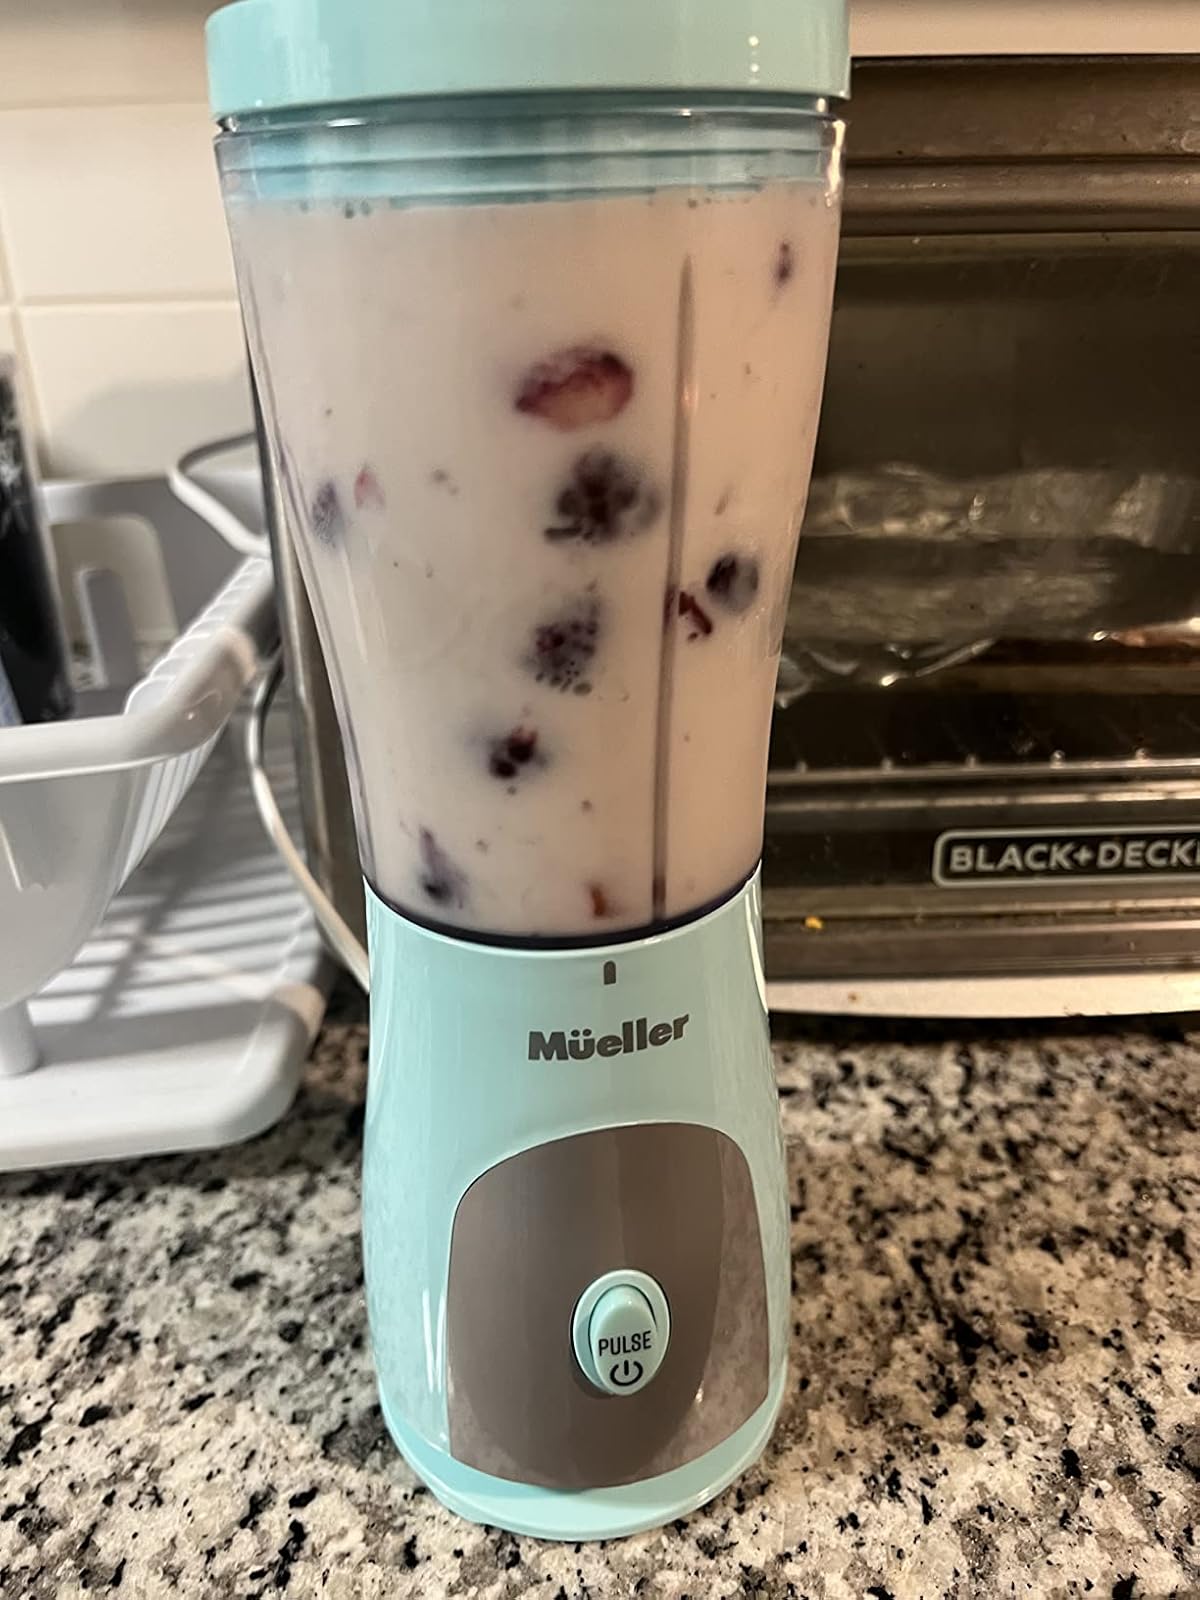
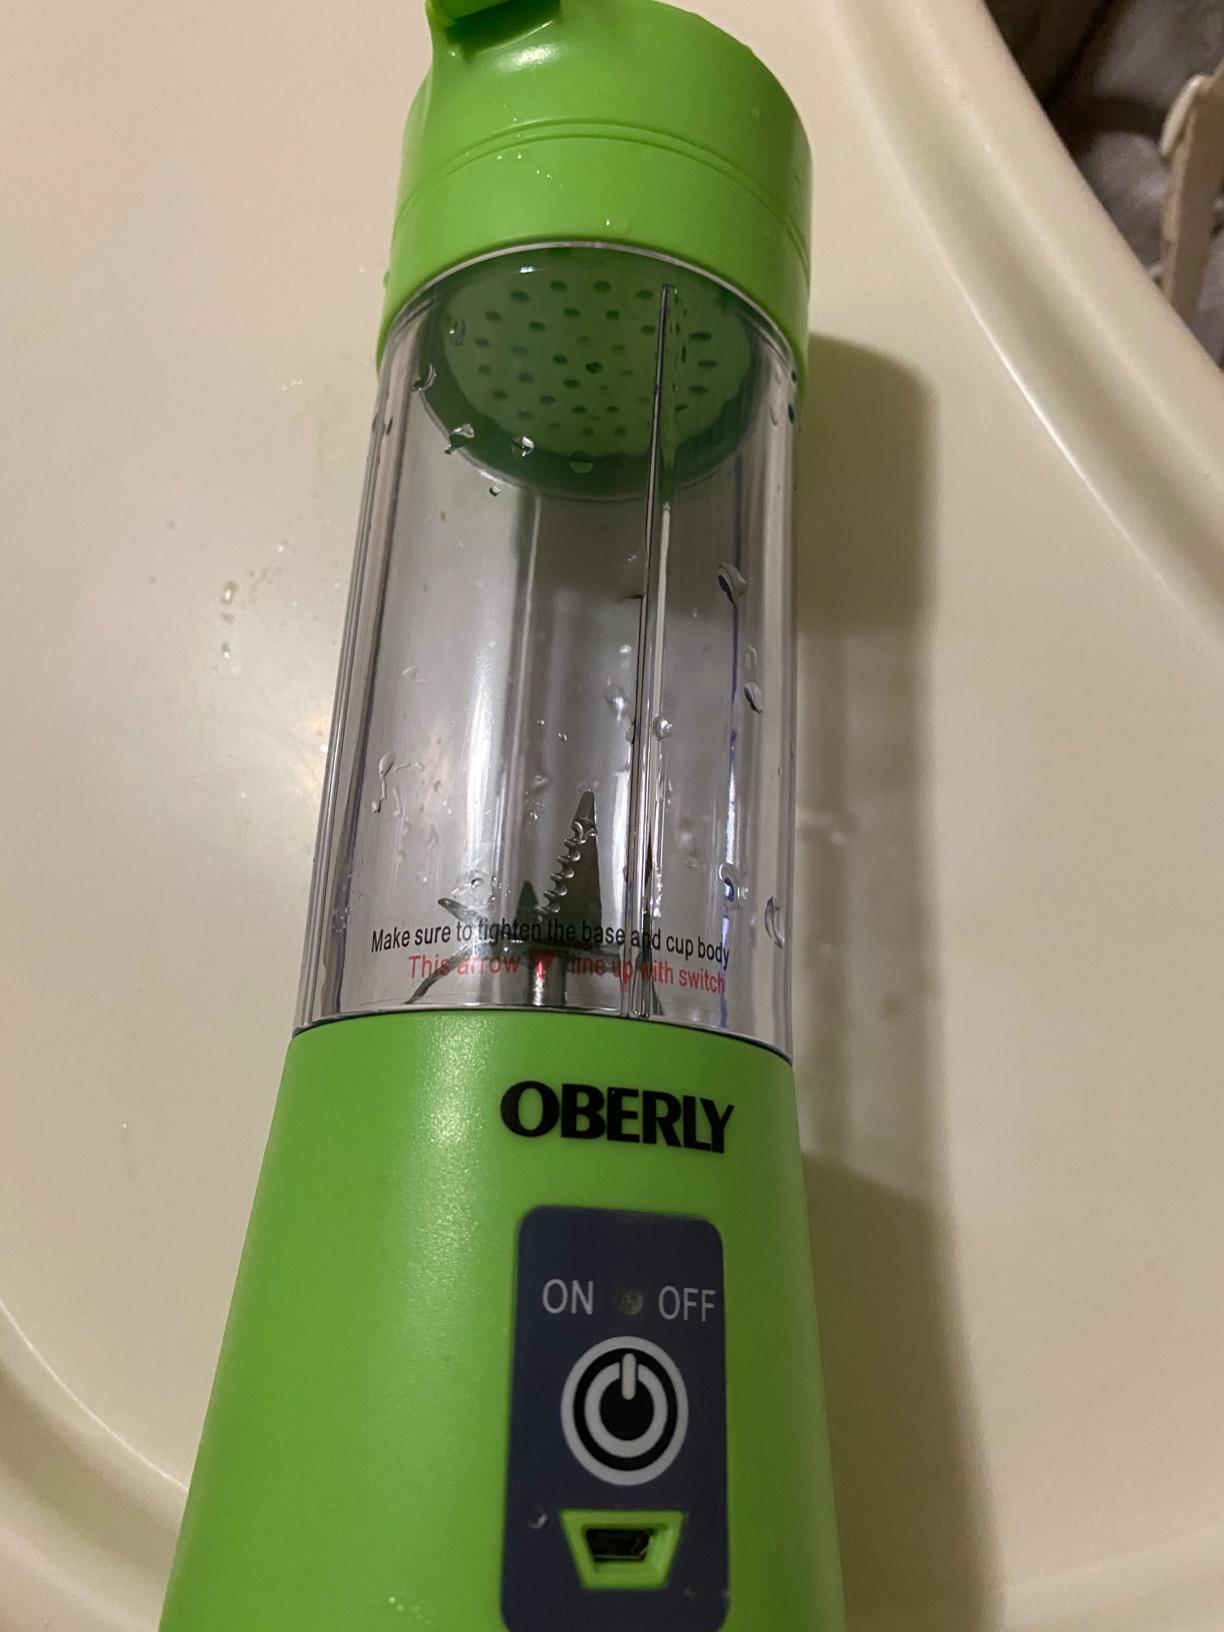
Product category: items_blender
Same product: no